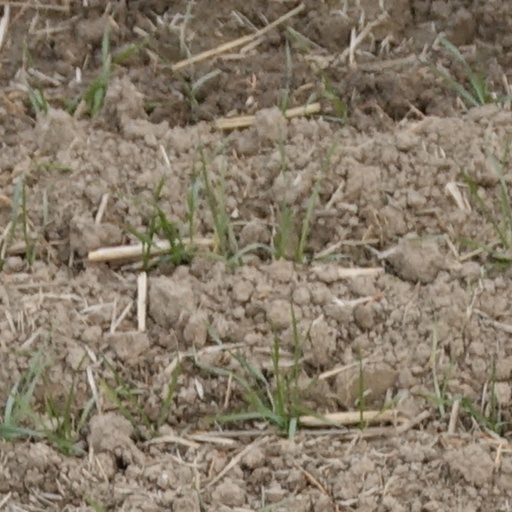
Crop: wheat